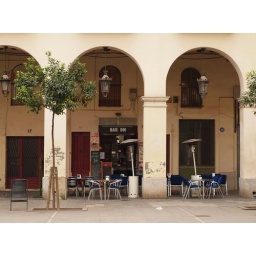
2nd day, small cafe under the orange tree